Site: brandenburg
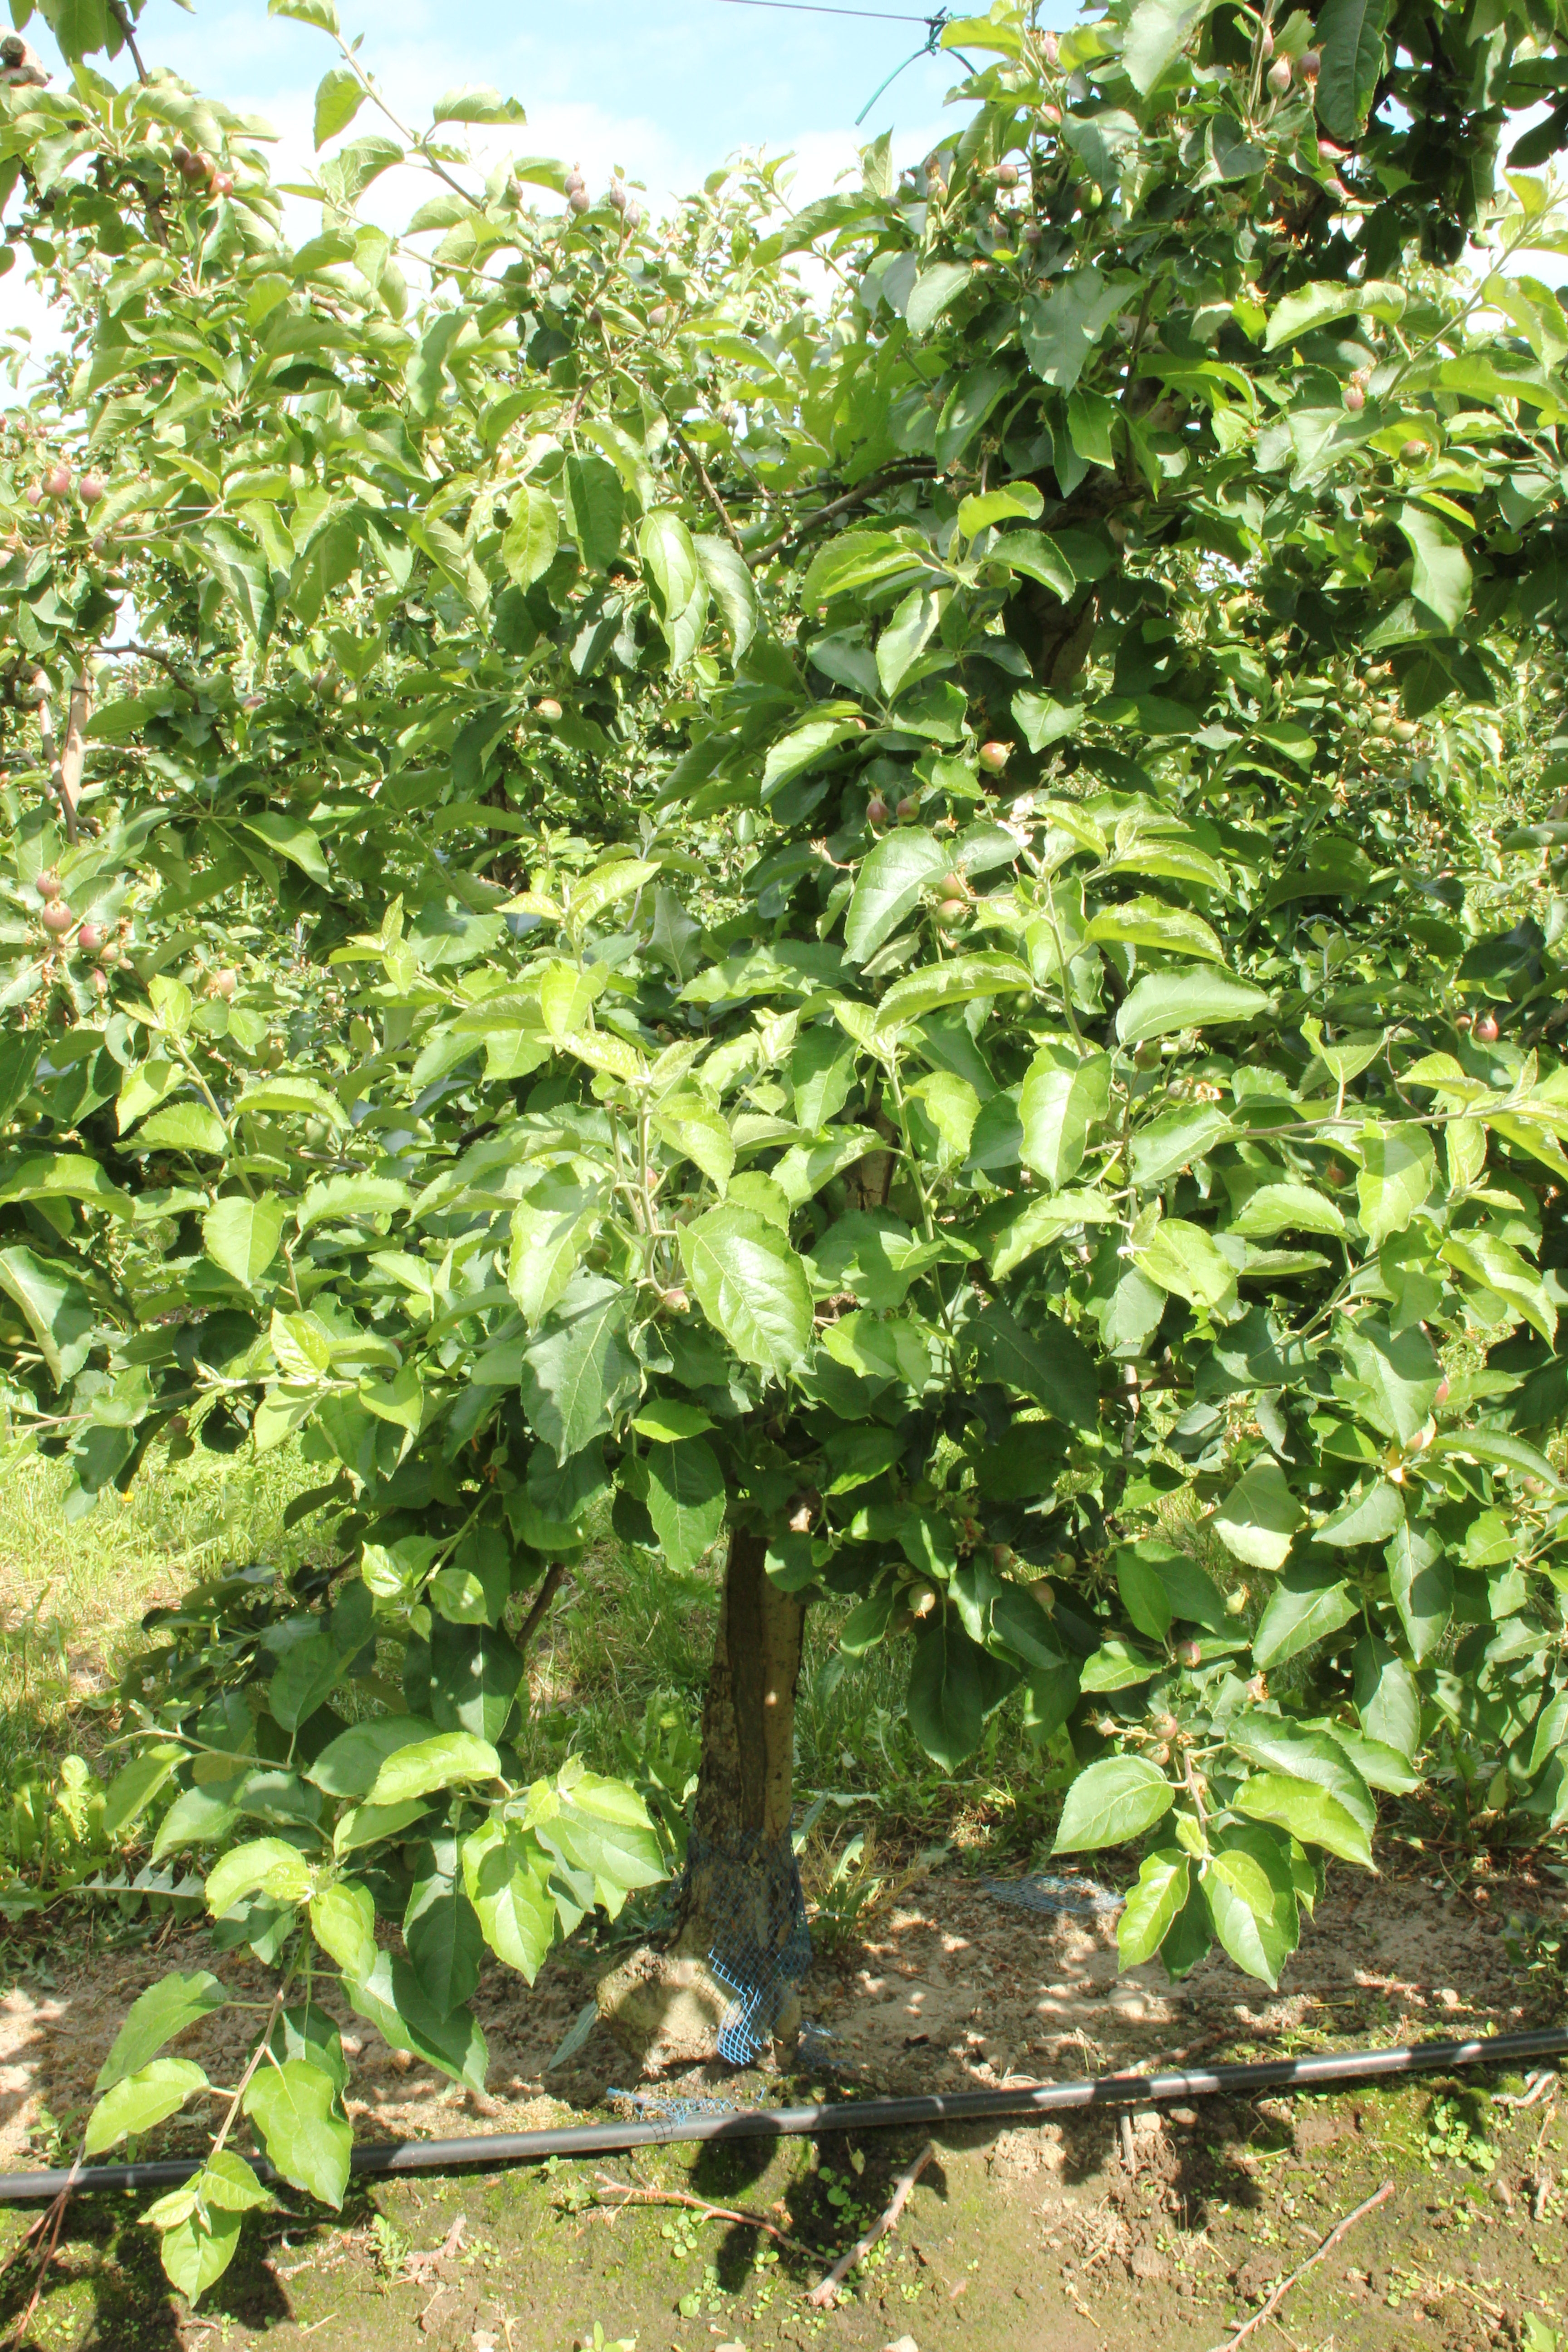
Growth stage (BBCH 72): Development of fruit